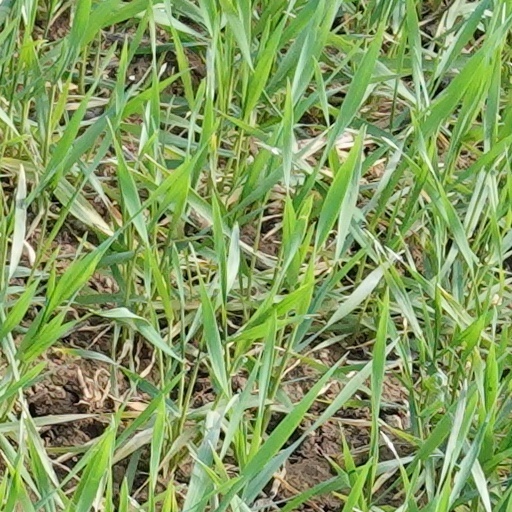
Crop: wheat